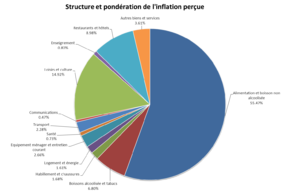
L’indice de l’inflation perçue développé par Hans Wolgang Brachinger est un outil statistique destiné à la mesure de l’inflation perçue. Le but de cet indice est de mesurer l’ampleur de l’inflation ressentie de manière subjective par un ménage représentatif lors de ses achats du quotidien.